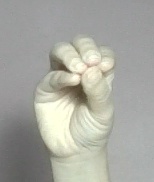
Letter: ha